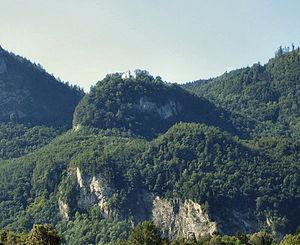
Le Petersberg, aussi appelé Kleiner Madron, est une montagne culminant à 847 m d'altitude dans les Alpes de Mangfall, un chaînon des Préalpes bavaroises.